2019 ATP Finals

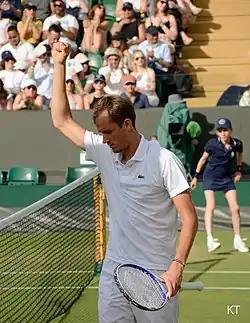
Medvedev won four titles in the year.

On 3 September, Daniil Medvedev sealed qualification to the tour finals for the first time.